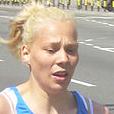
Age: 25